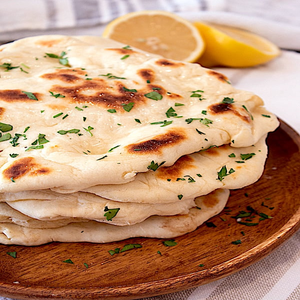
Dish: naan